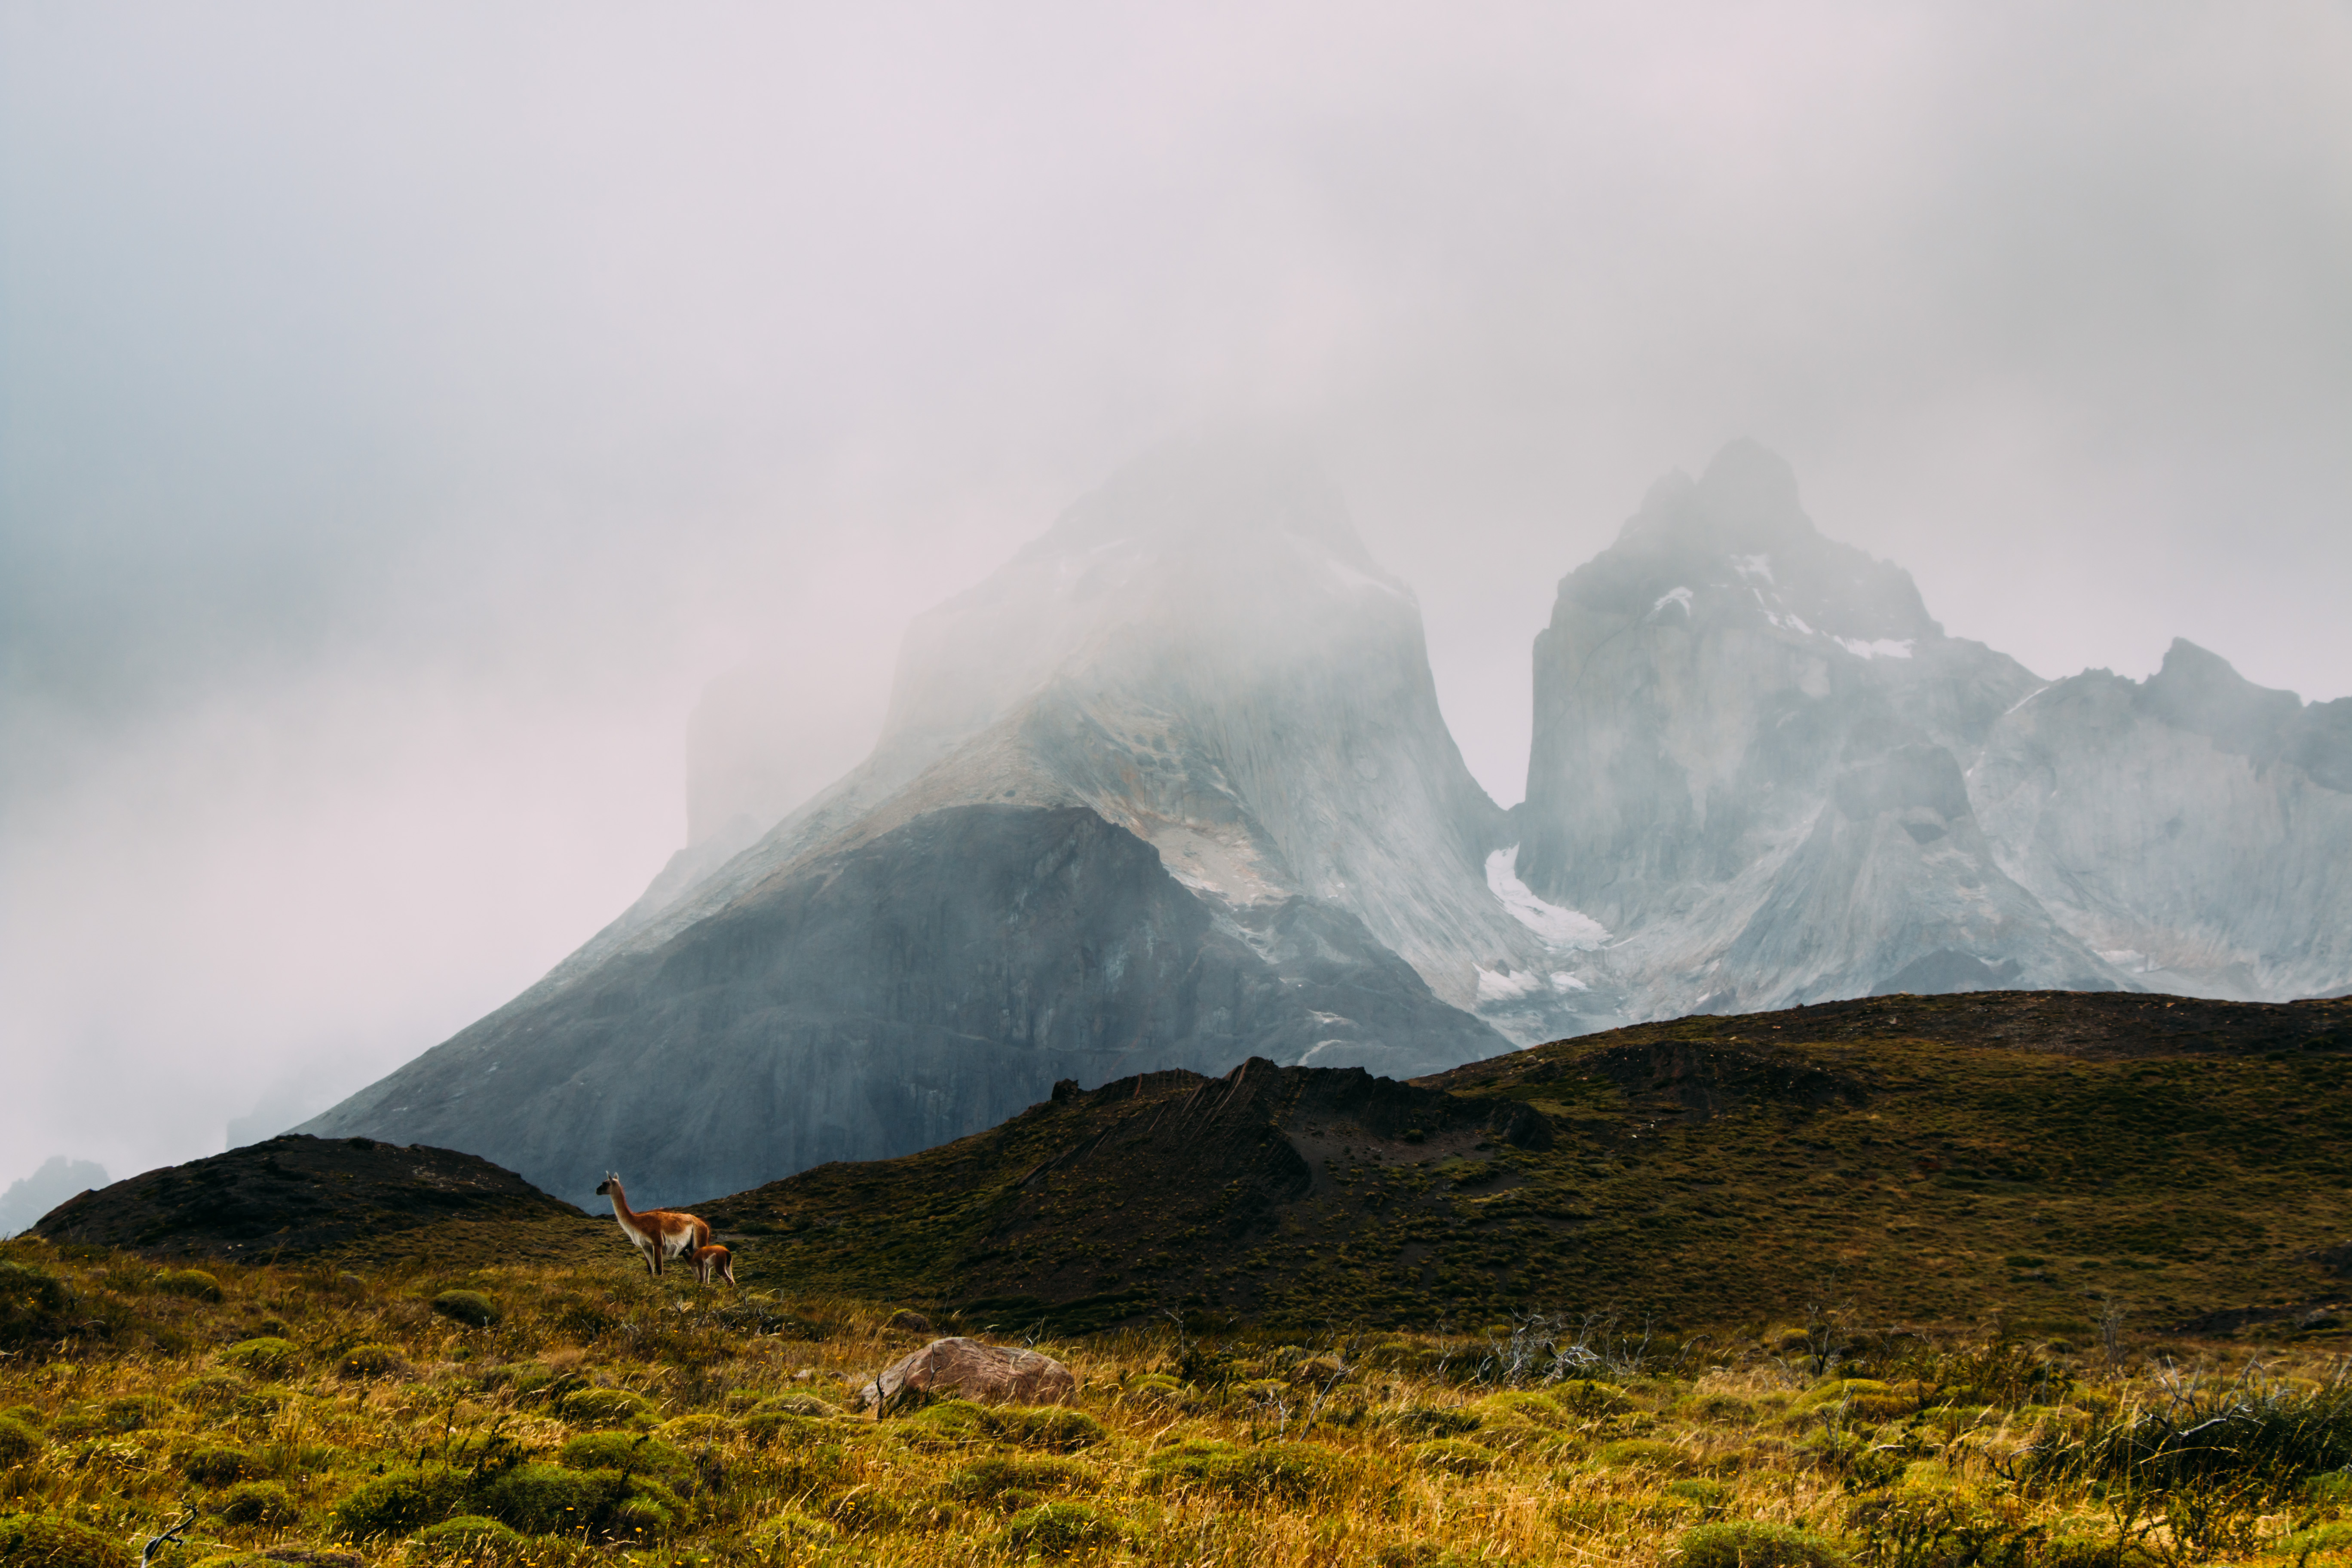
landscape, nature, rock, wilderness, mountain, cloud, mist, hill, mountain range, ridge, plateau, fell, landform, geographical feature, atmospheric phenomenon, mountainous landforms